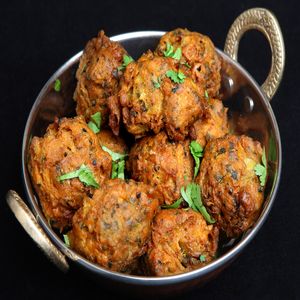
Dish: pakora